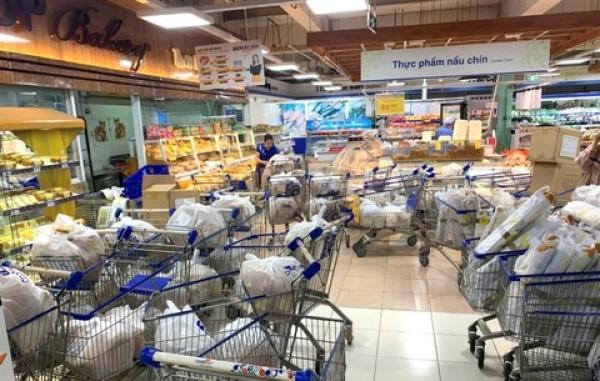
có một người phụ nữ đang xếp đồ vào trong một chiếc xe đẩy